Union station

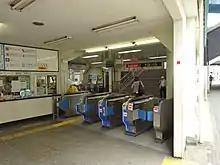
Ticket gates in Atsugi Station, shared between JR East and Odakyu Electric Railway.

A union station, union terminal, joint station, or joint-use station is a railway station at which the tracks and facilities are shared by two or more separate railway companies, allowing passengers to connect conveniently between them. The term 'union station' is used in North America and 'joint station' is used in Europe.